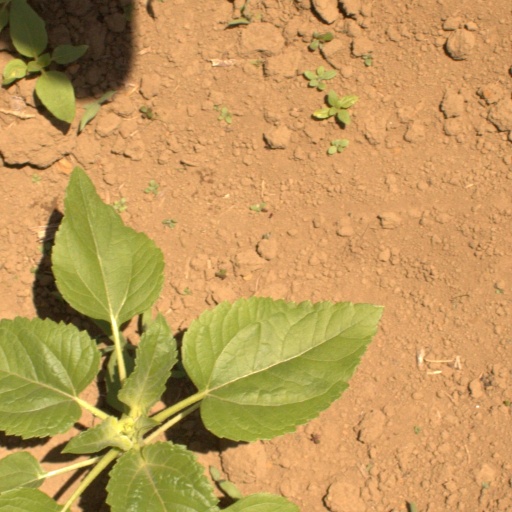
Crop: Jerusalem artichoke